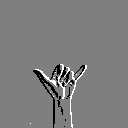
ASL letter: y